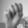
ASL letter: M